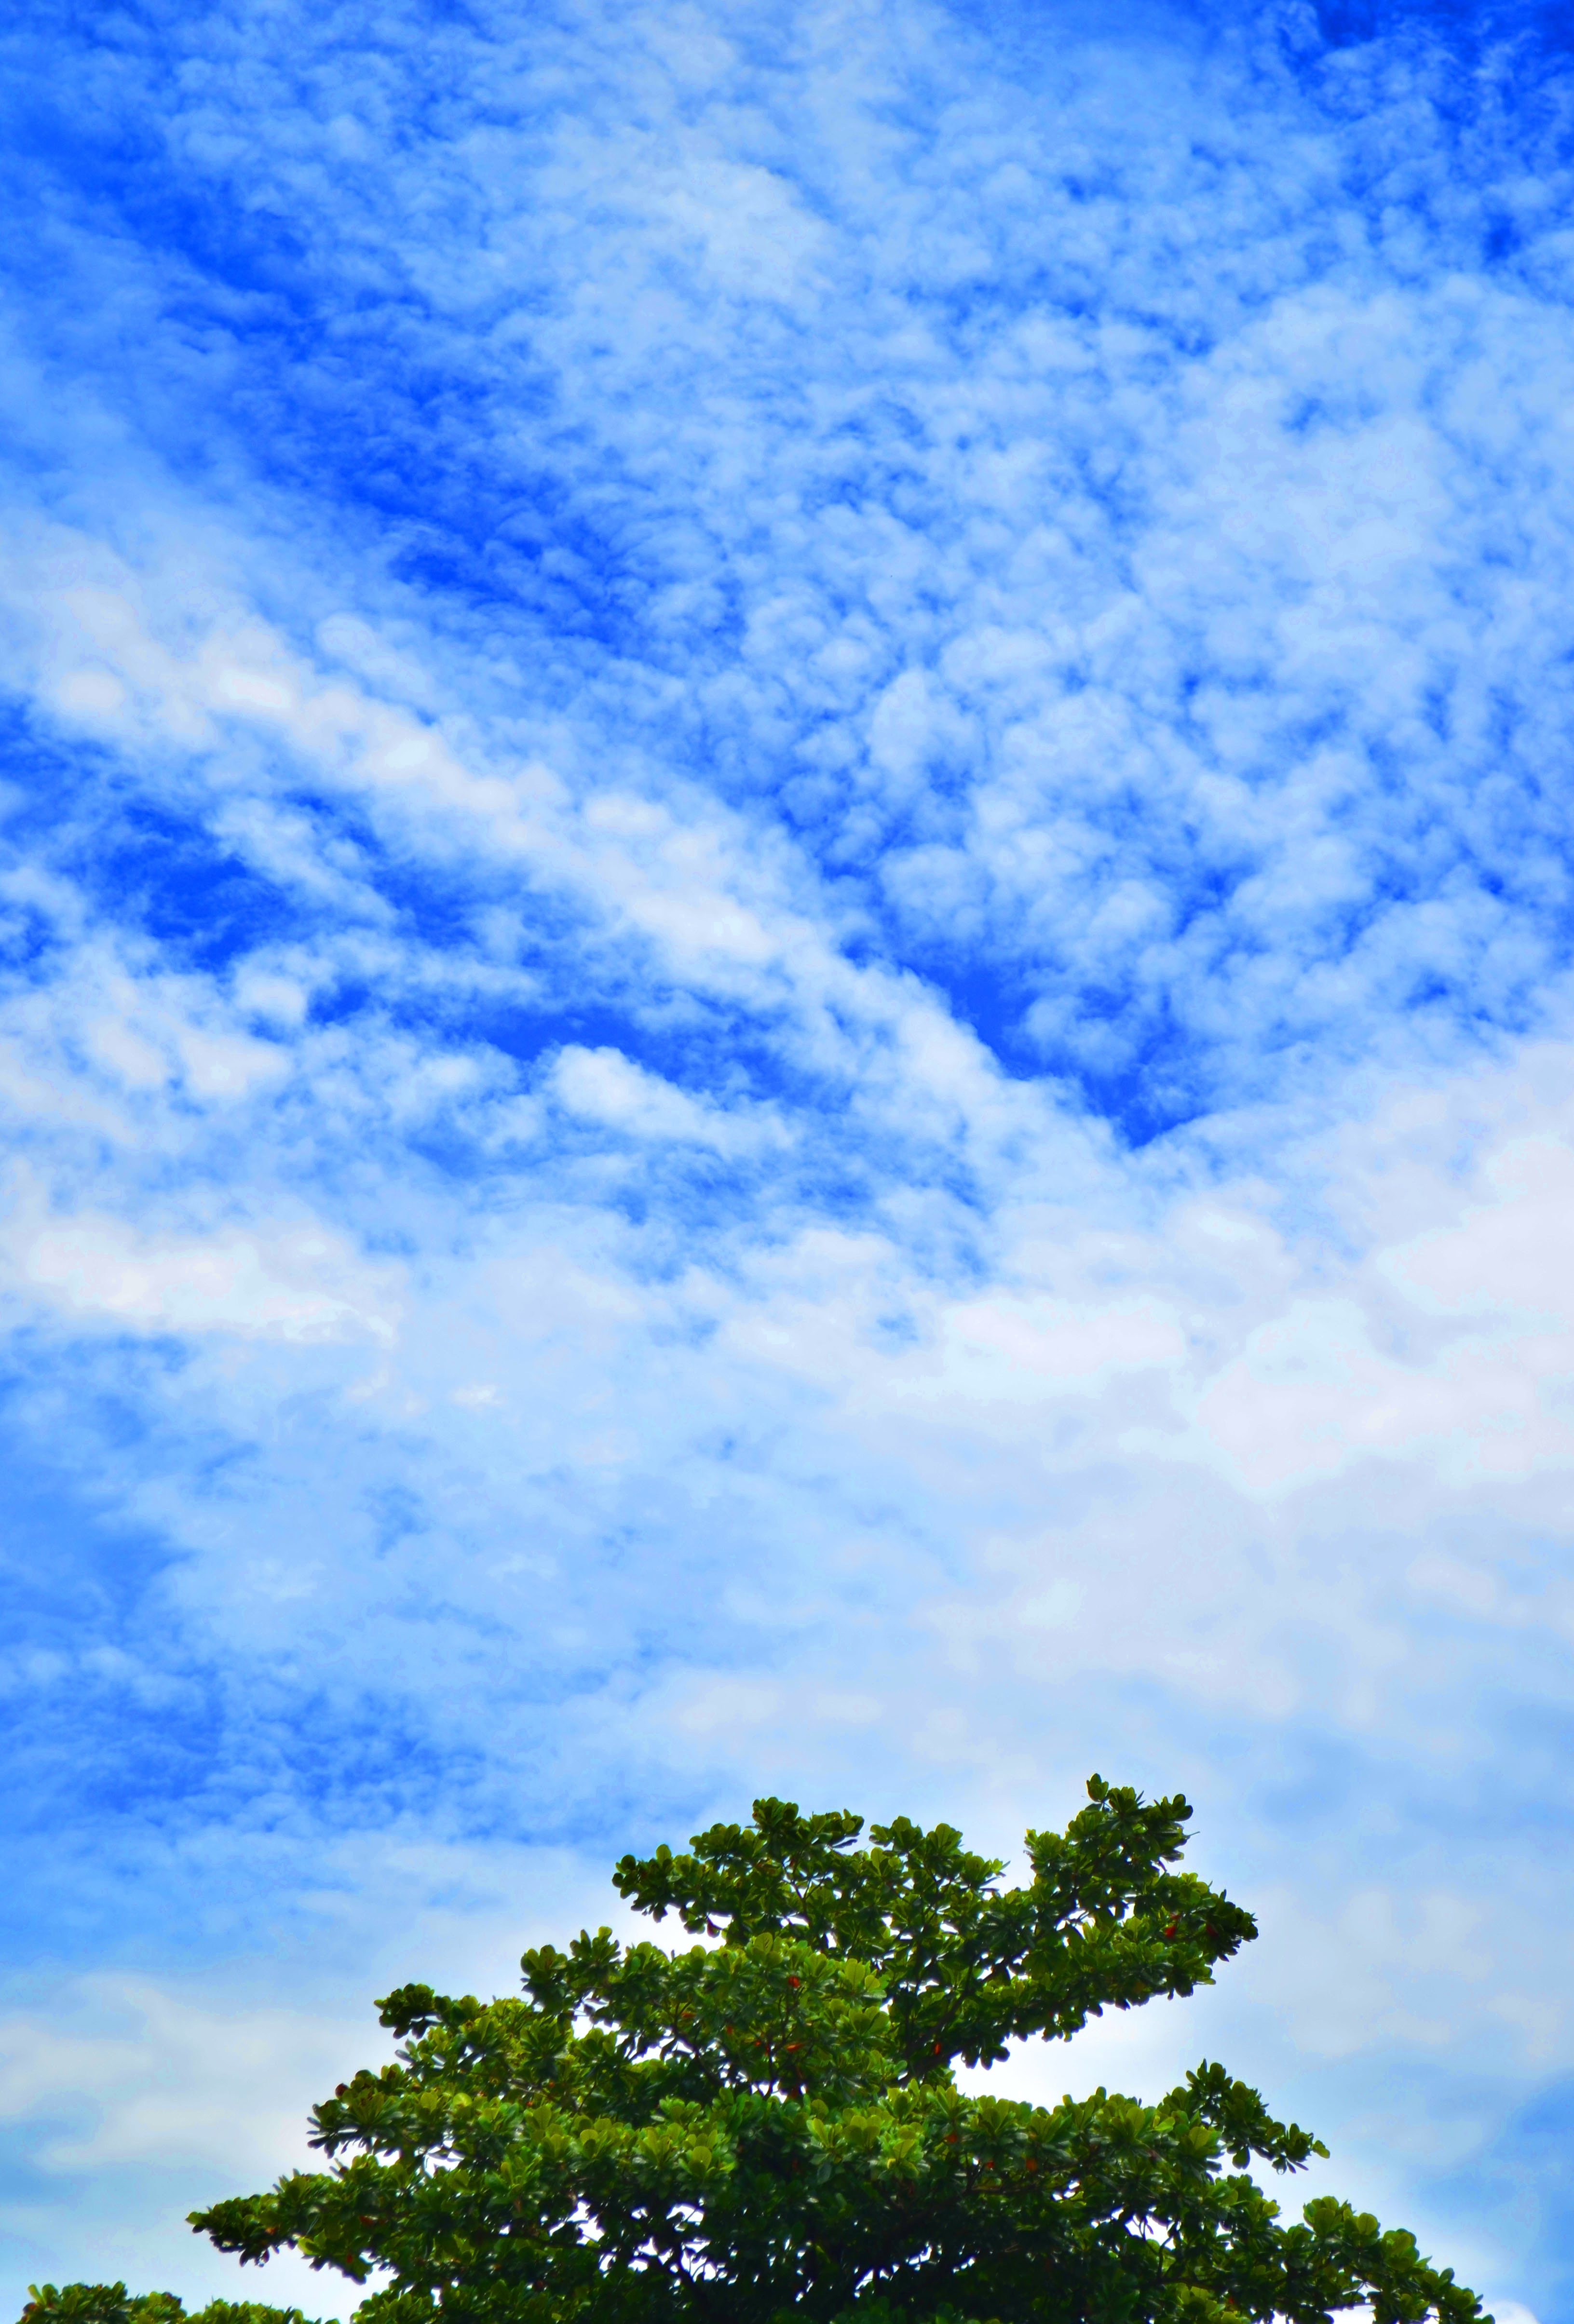
tree, nature, grass, horizon, cloud, plant, sky, field, sunlight, leaf, flower, atmosphere, dusk, reflection, cumulus, blue, meteorological phenomenon, woody plant